Until My Mother-in-Law Separates Us

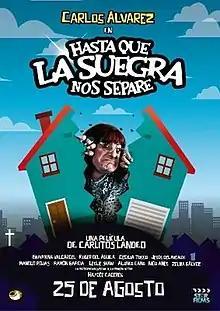
Theatrical release poster

Until My Mother-in-Law Separates Us (Spanish: Hasta que la suegra nos separe) is a 2016 Peruvian comedy film directed by Carlos Landeo and written by Diego Varela. Starring Roger Del Águila, Carlos Álvarez and Giovanna Valcárcel.